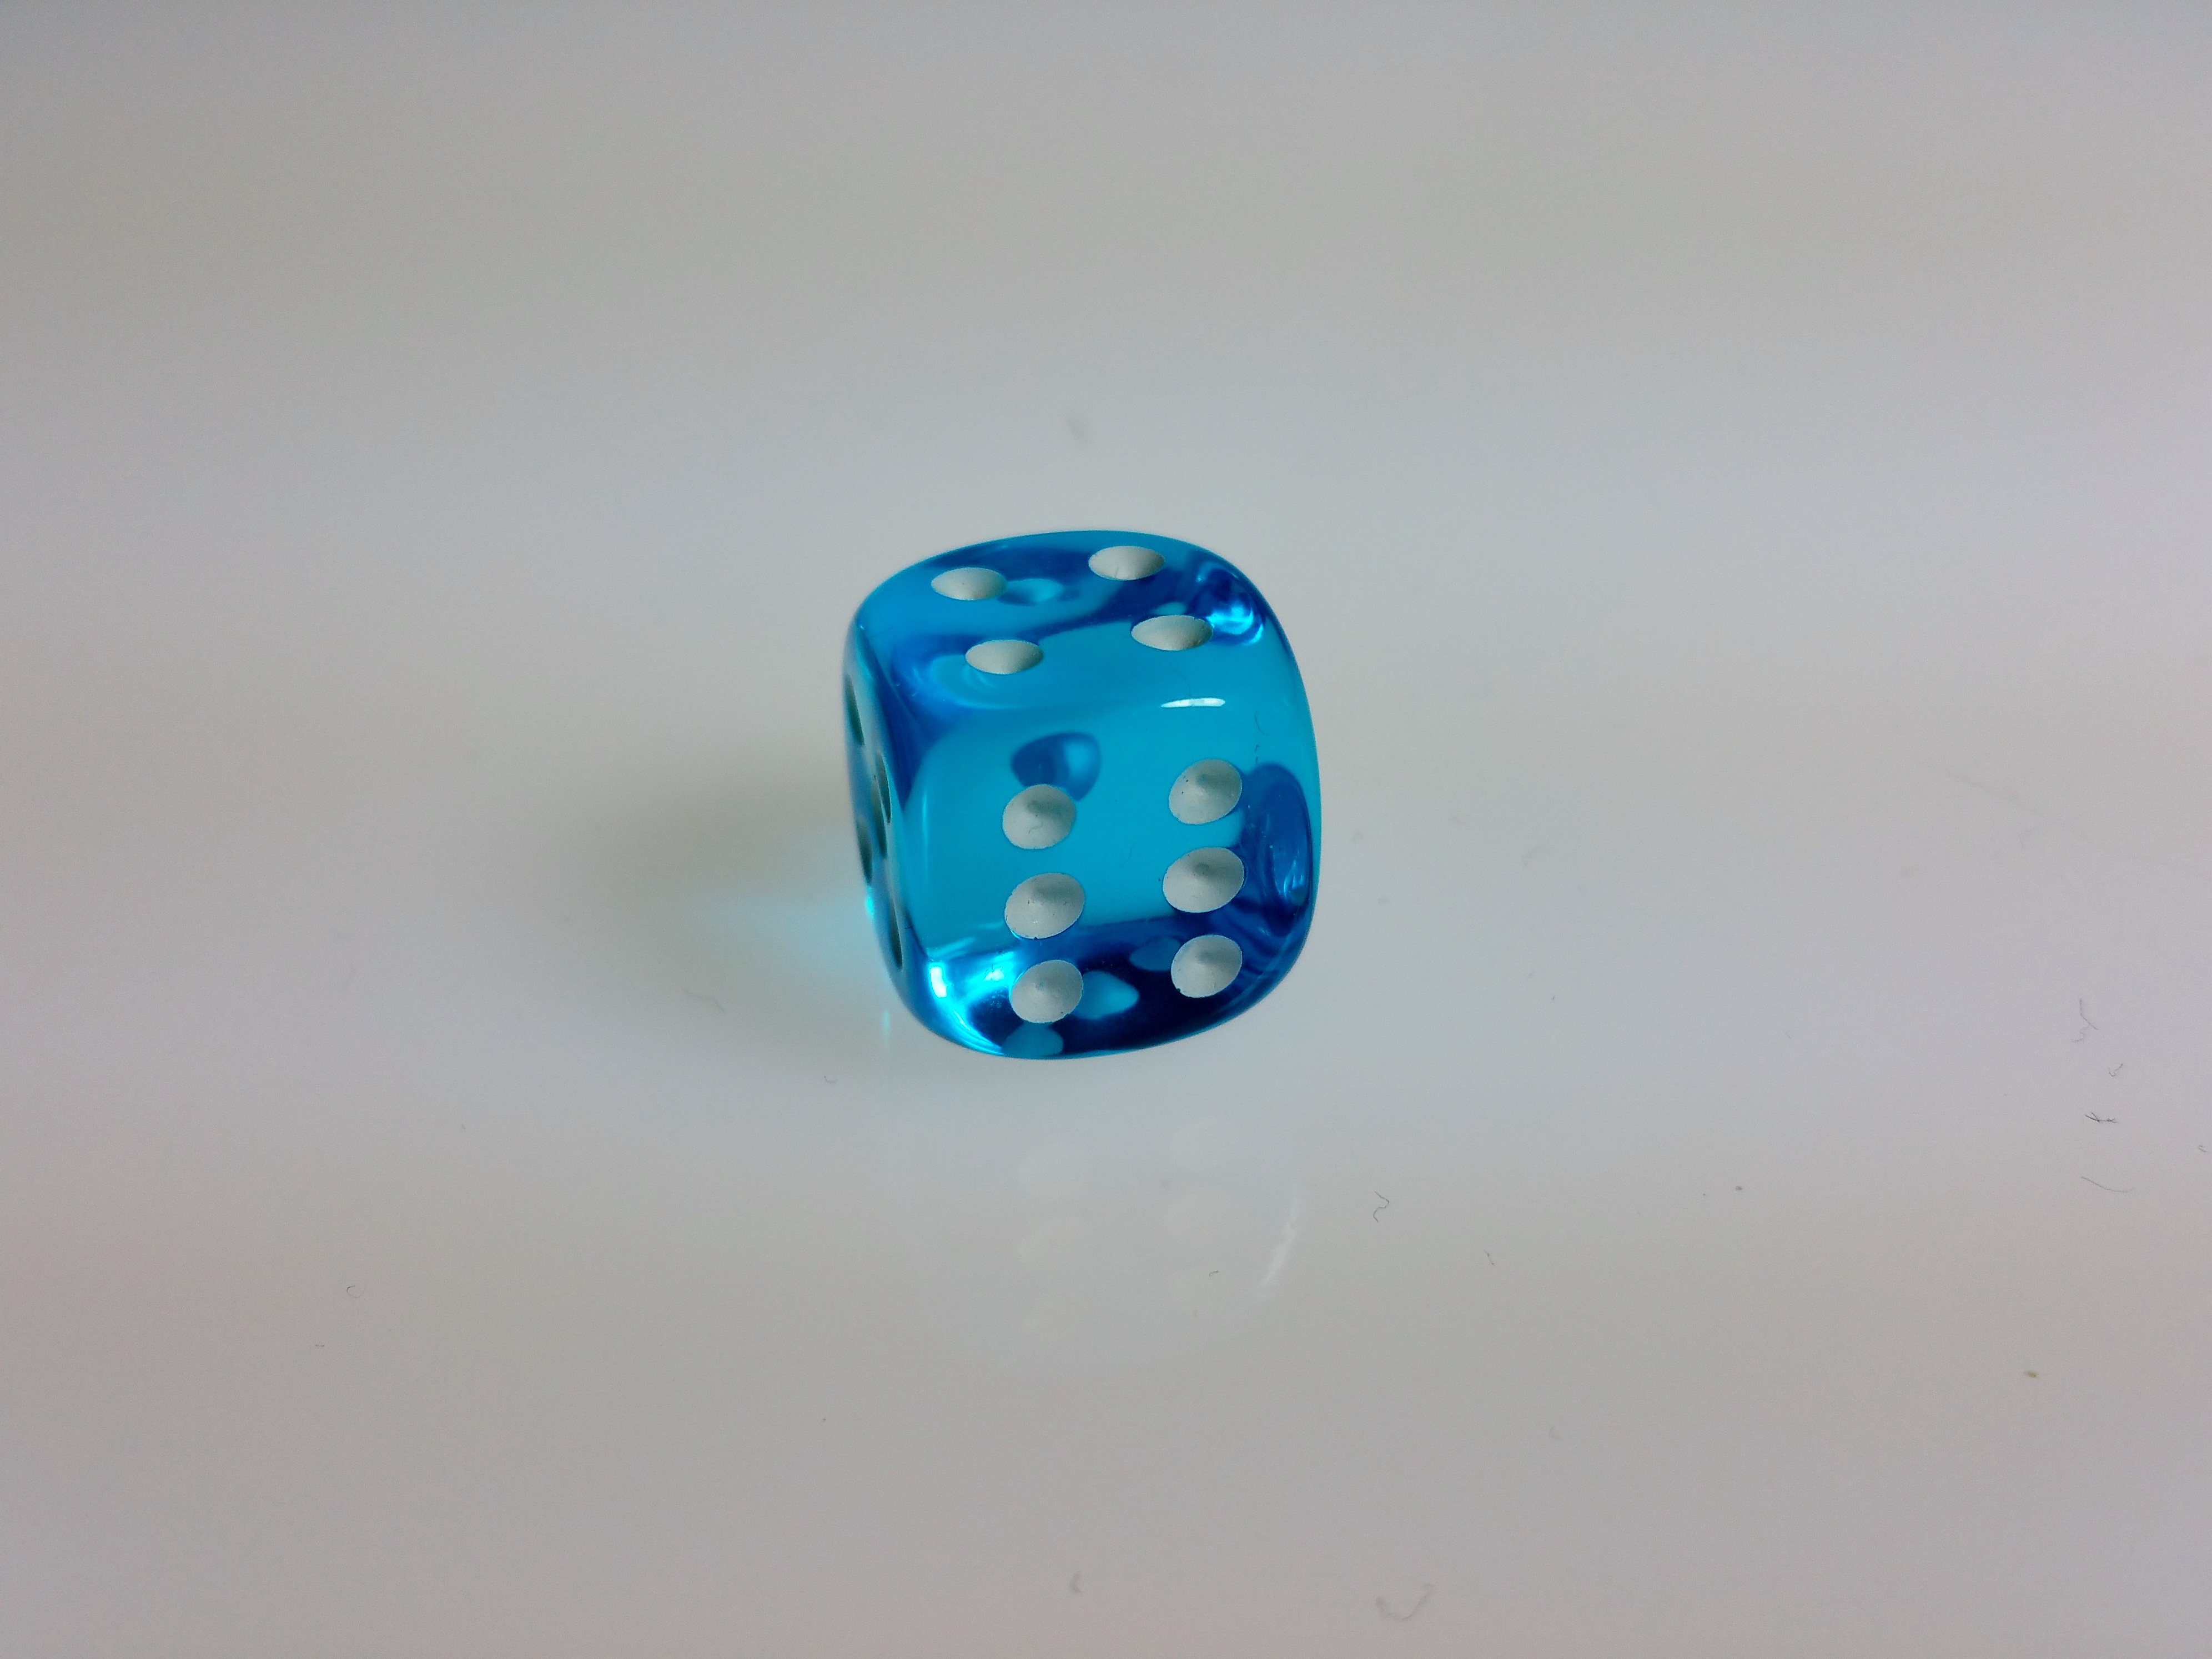
play, glass, blue, bead, lighting, board game, transparent, jewellery, cube, shape, luck, gemstone, fashion accessory